CEROS 200 fire control radar

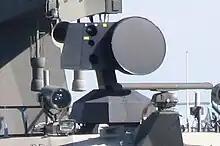
CEROS 200 fire control radar

CEROS 200 (CElsius tech Radar and Optronic Site) is a radar and optronic tracking fire control director designed by Saab for use along with the 9LV naval fire control system (FCS) on naval ships. When interfaced to modern missile or gun systems it provides defence against any modern threat including advanced sea skimming missiles or asymmetric surface threats in littoral environments.